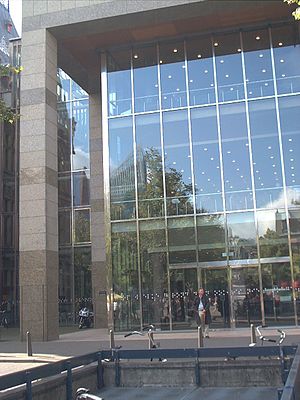
Tweede Kamer / Valg / Tildeling af pladser
Tweede Kamer set udefra
Tweede Kamer er underhuset i det hollandske parlament, Generalstaterne. Ordet betyder direkte oversat andet kammer. Tweede Kamer har 150 pladser som tildeles efter forholdstalsvalg. Både Tweede Kamer og parlamentets overhus, Eerste Kamer, mødes i bygningskomplekset Binnenhof i Haag.